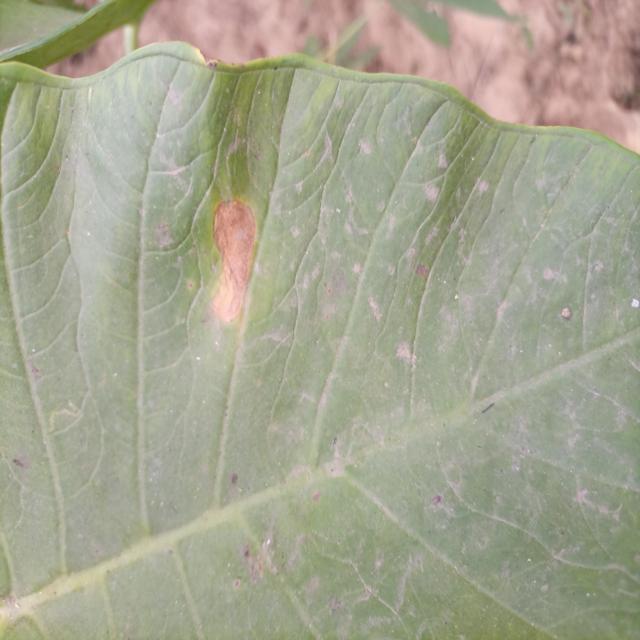
Label: Mid_Blight